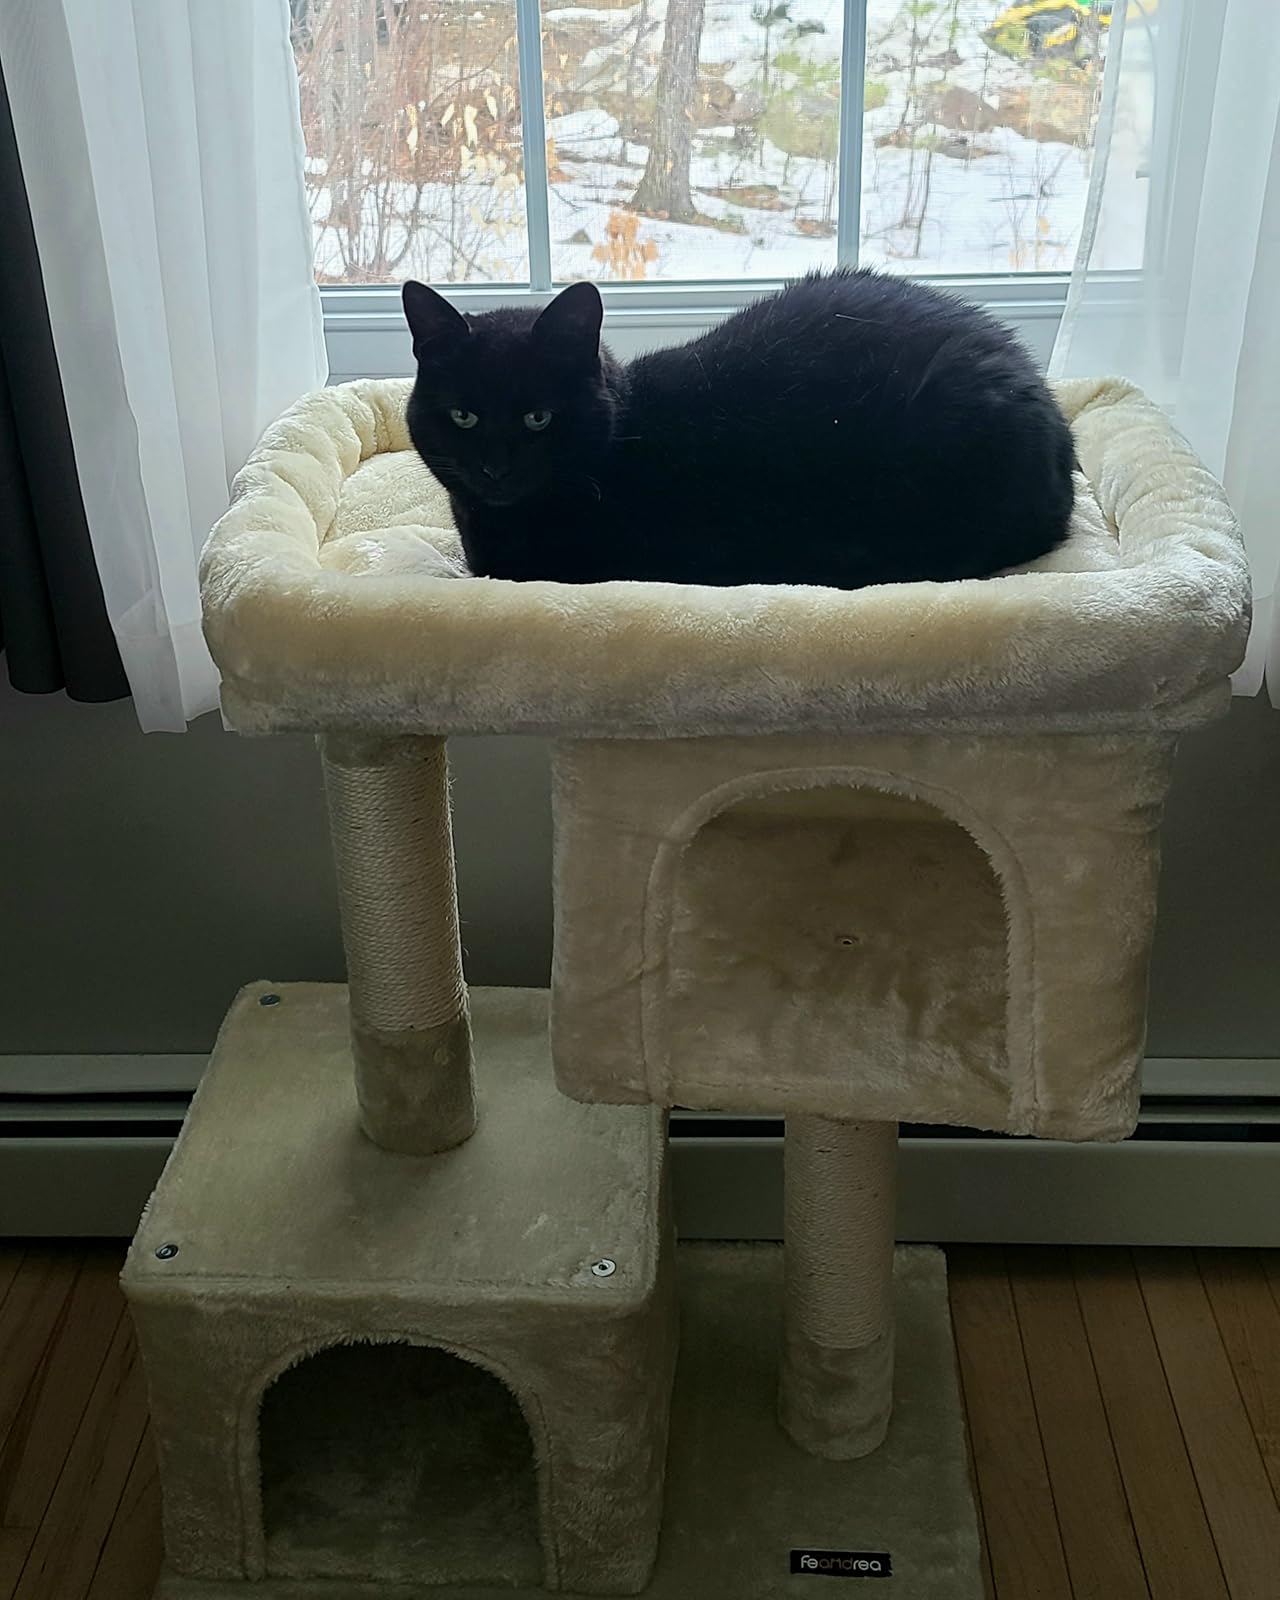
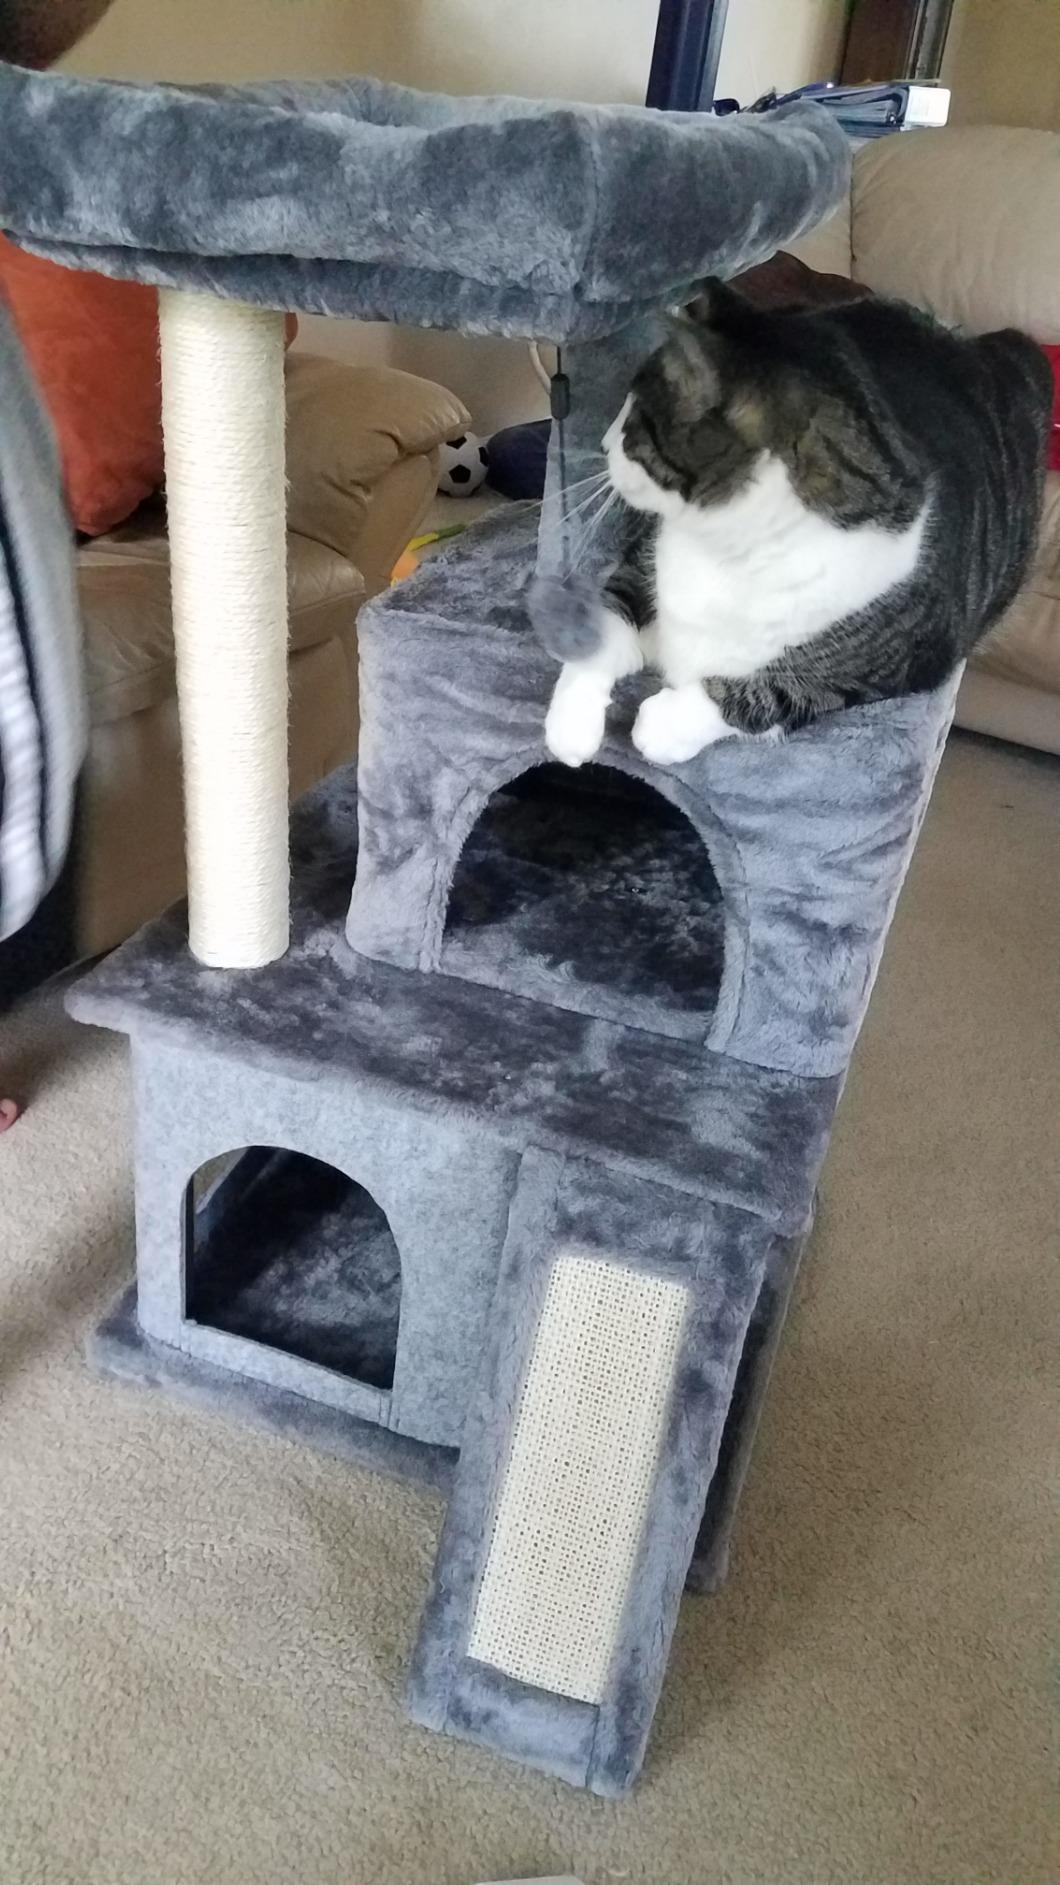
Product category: items_cat tree
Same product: no